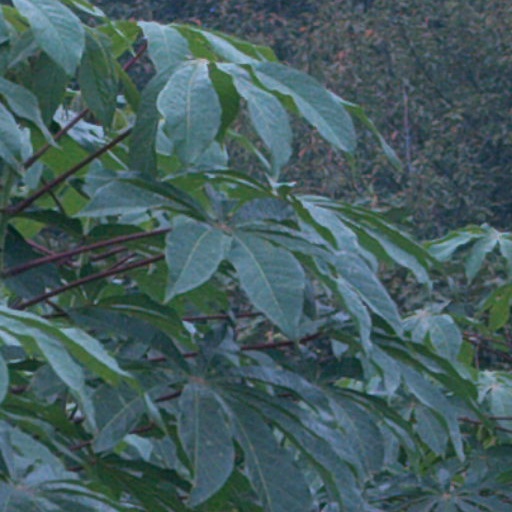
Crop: cassava